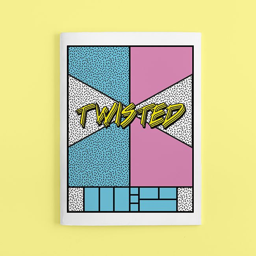
digital art selected for the #